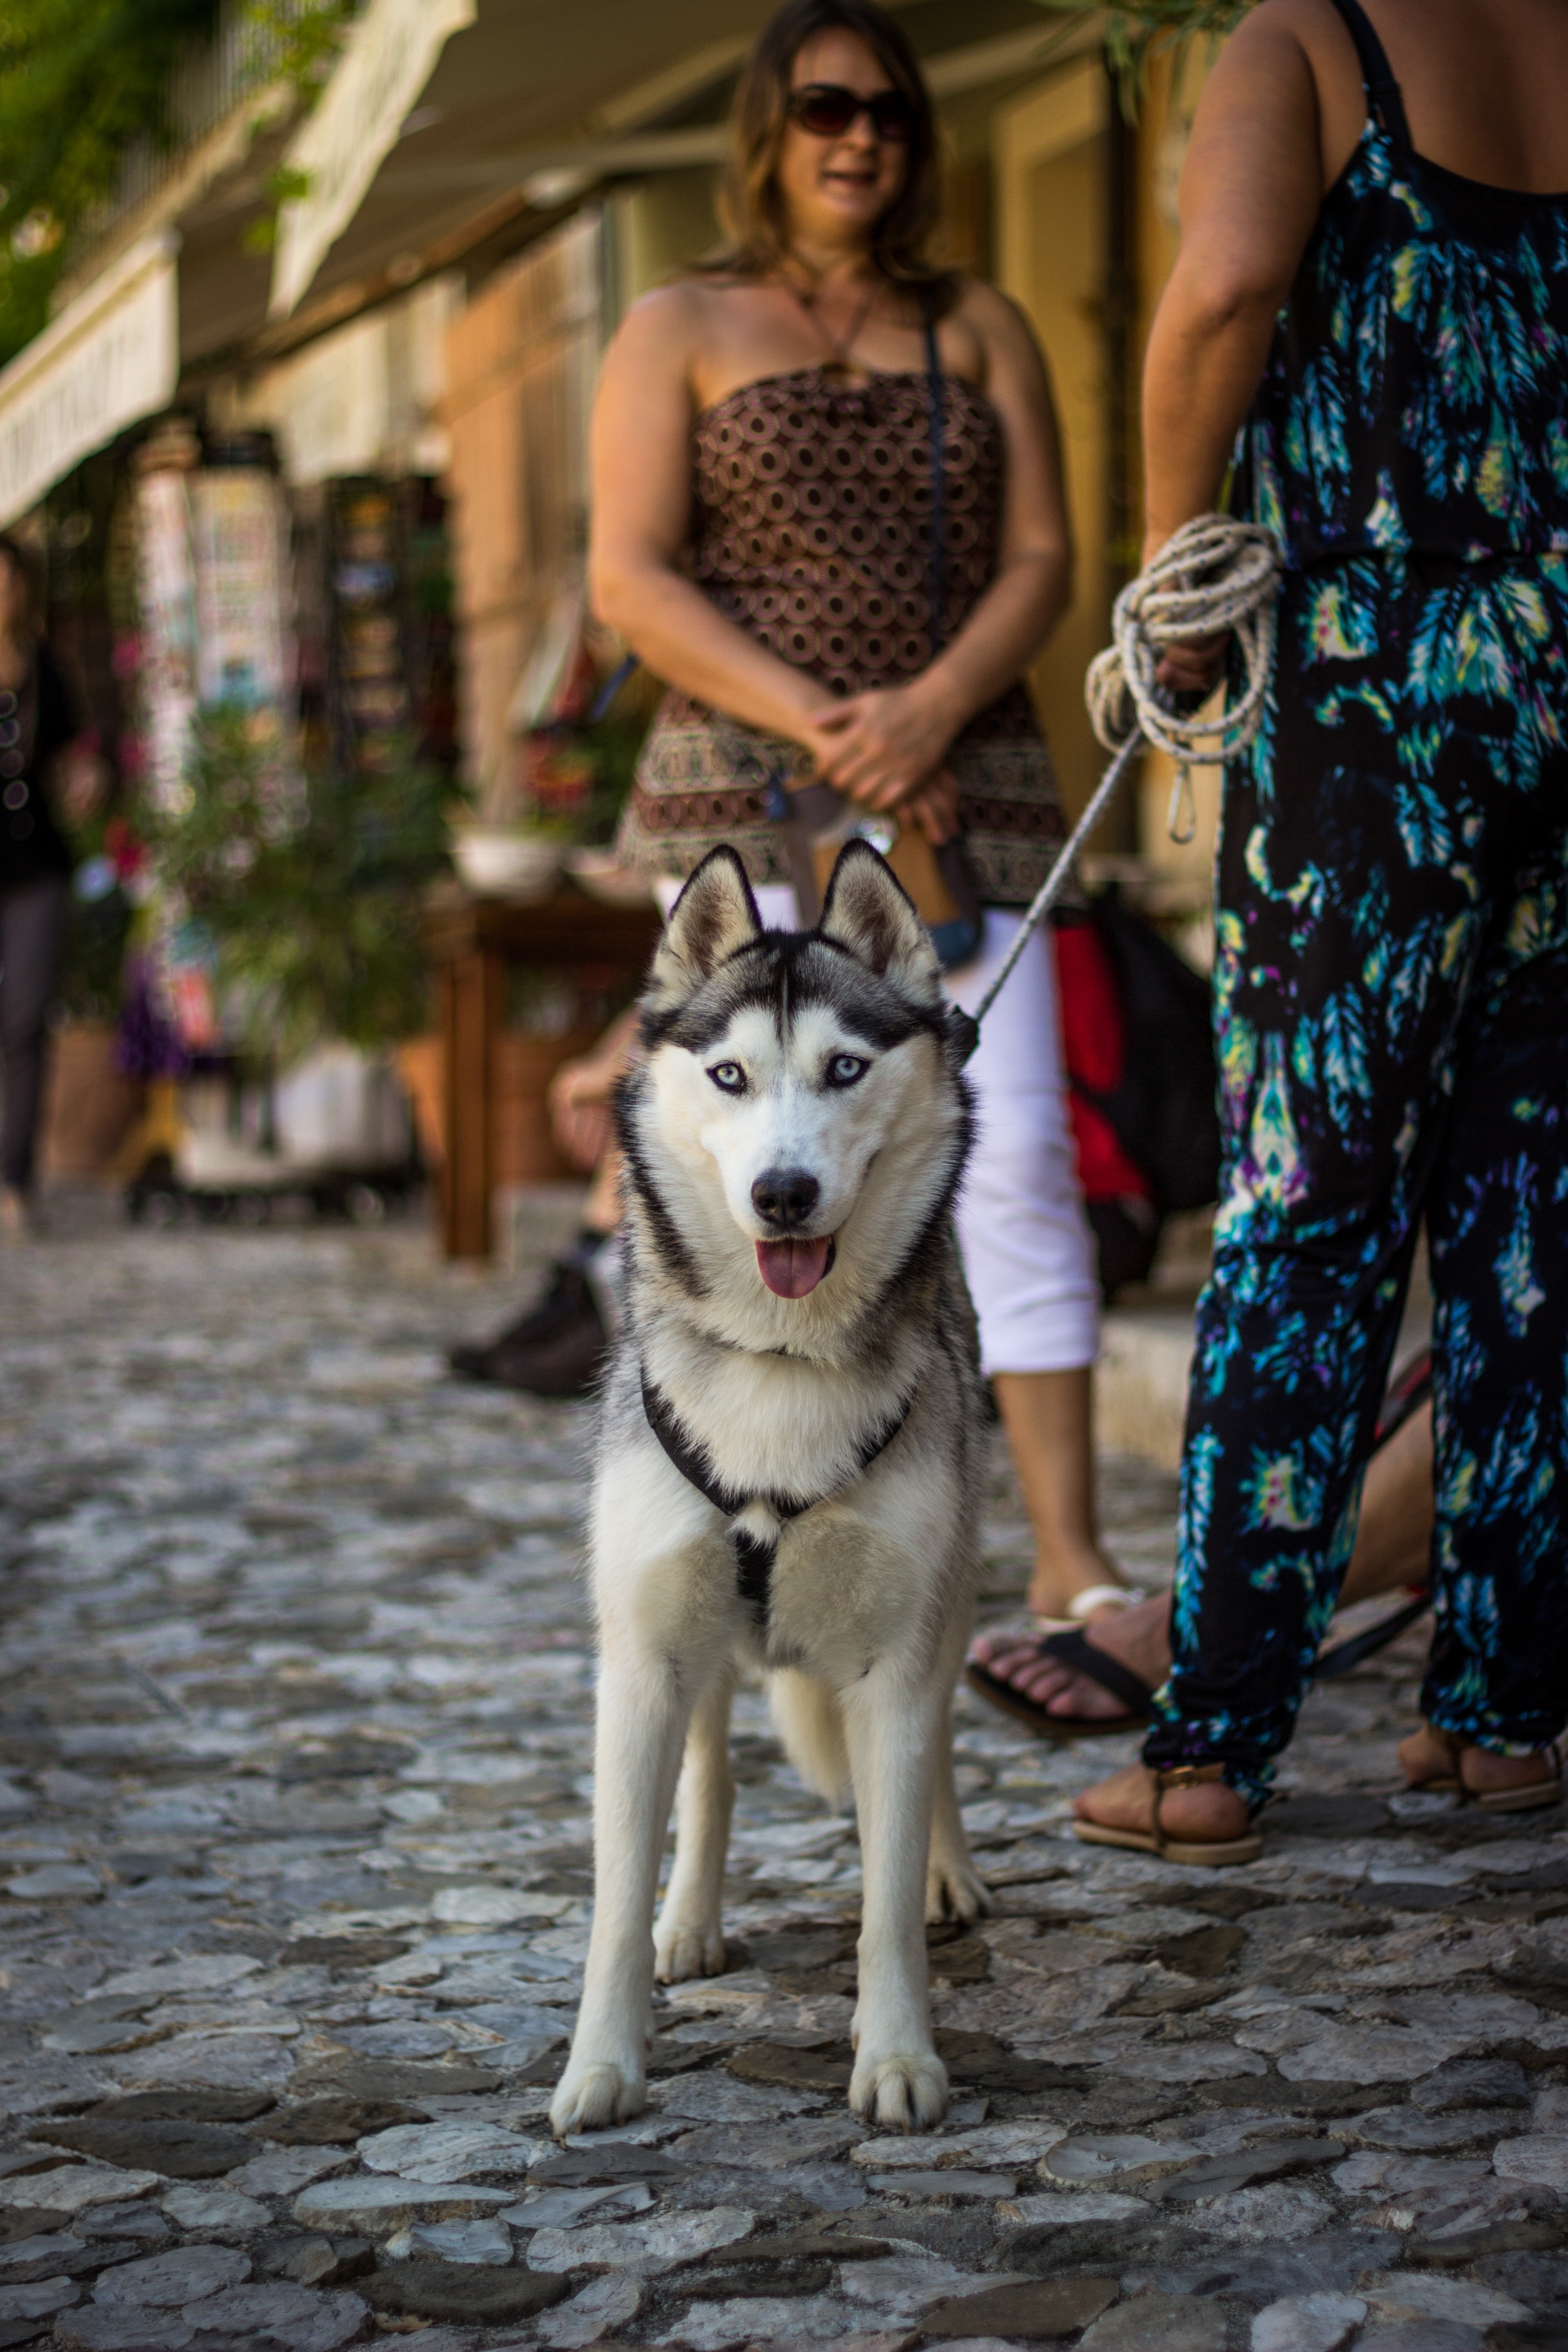
dog, mammal, sled dog, dog walking, siberian husky, alaskan malamute, dog like mammal